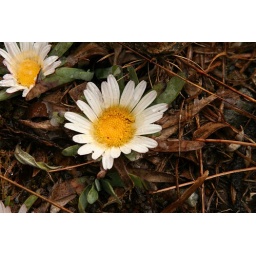
mountain flower at over 13000 feet